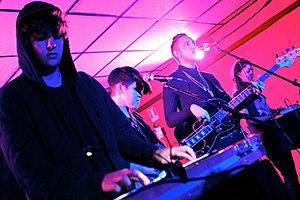
The xx est un groupe de rock britannique, originaire de Londres, en Angleterre. Formé en 2005, le groupe comprend alors quatre membres : Romy Madley Croft au chant et à la guitare, Oliver Sim au chant et à la basse, Jamie Smith aux synthétiseurs et boîte à rythmes et Baria Qureshi au synthétiseur et à la guitare. Le style musical du groupe se caractérise par des sonorités épurées le rapprochant parfois de la musique minimaliste